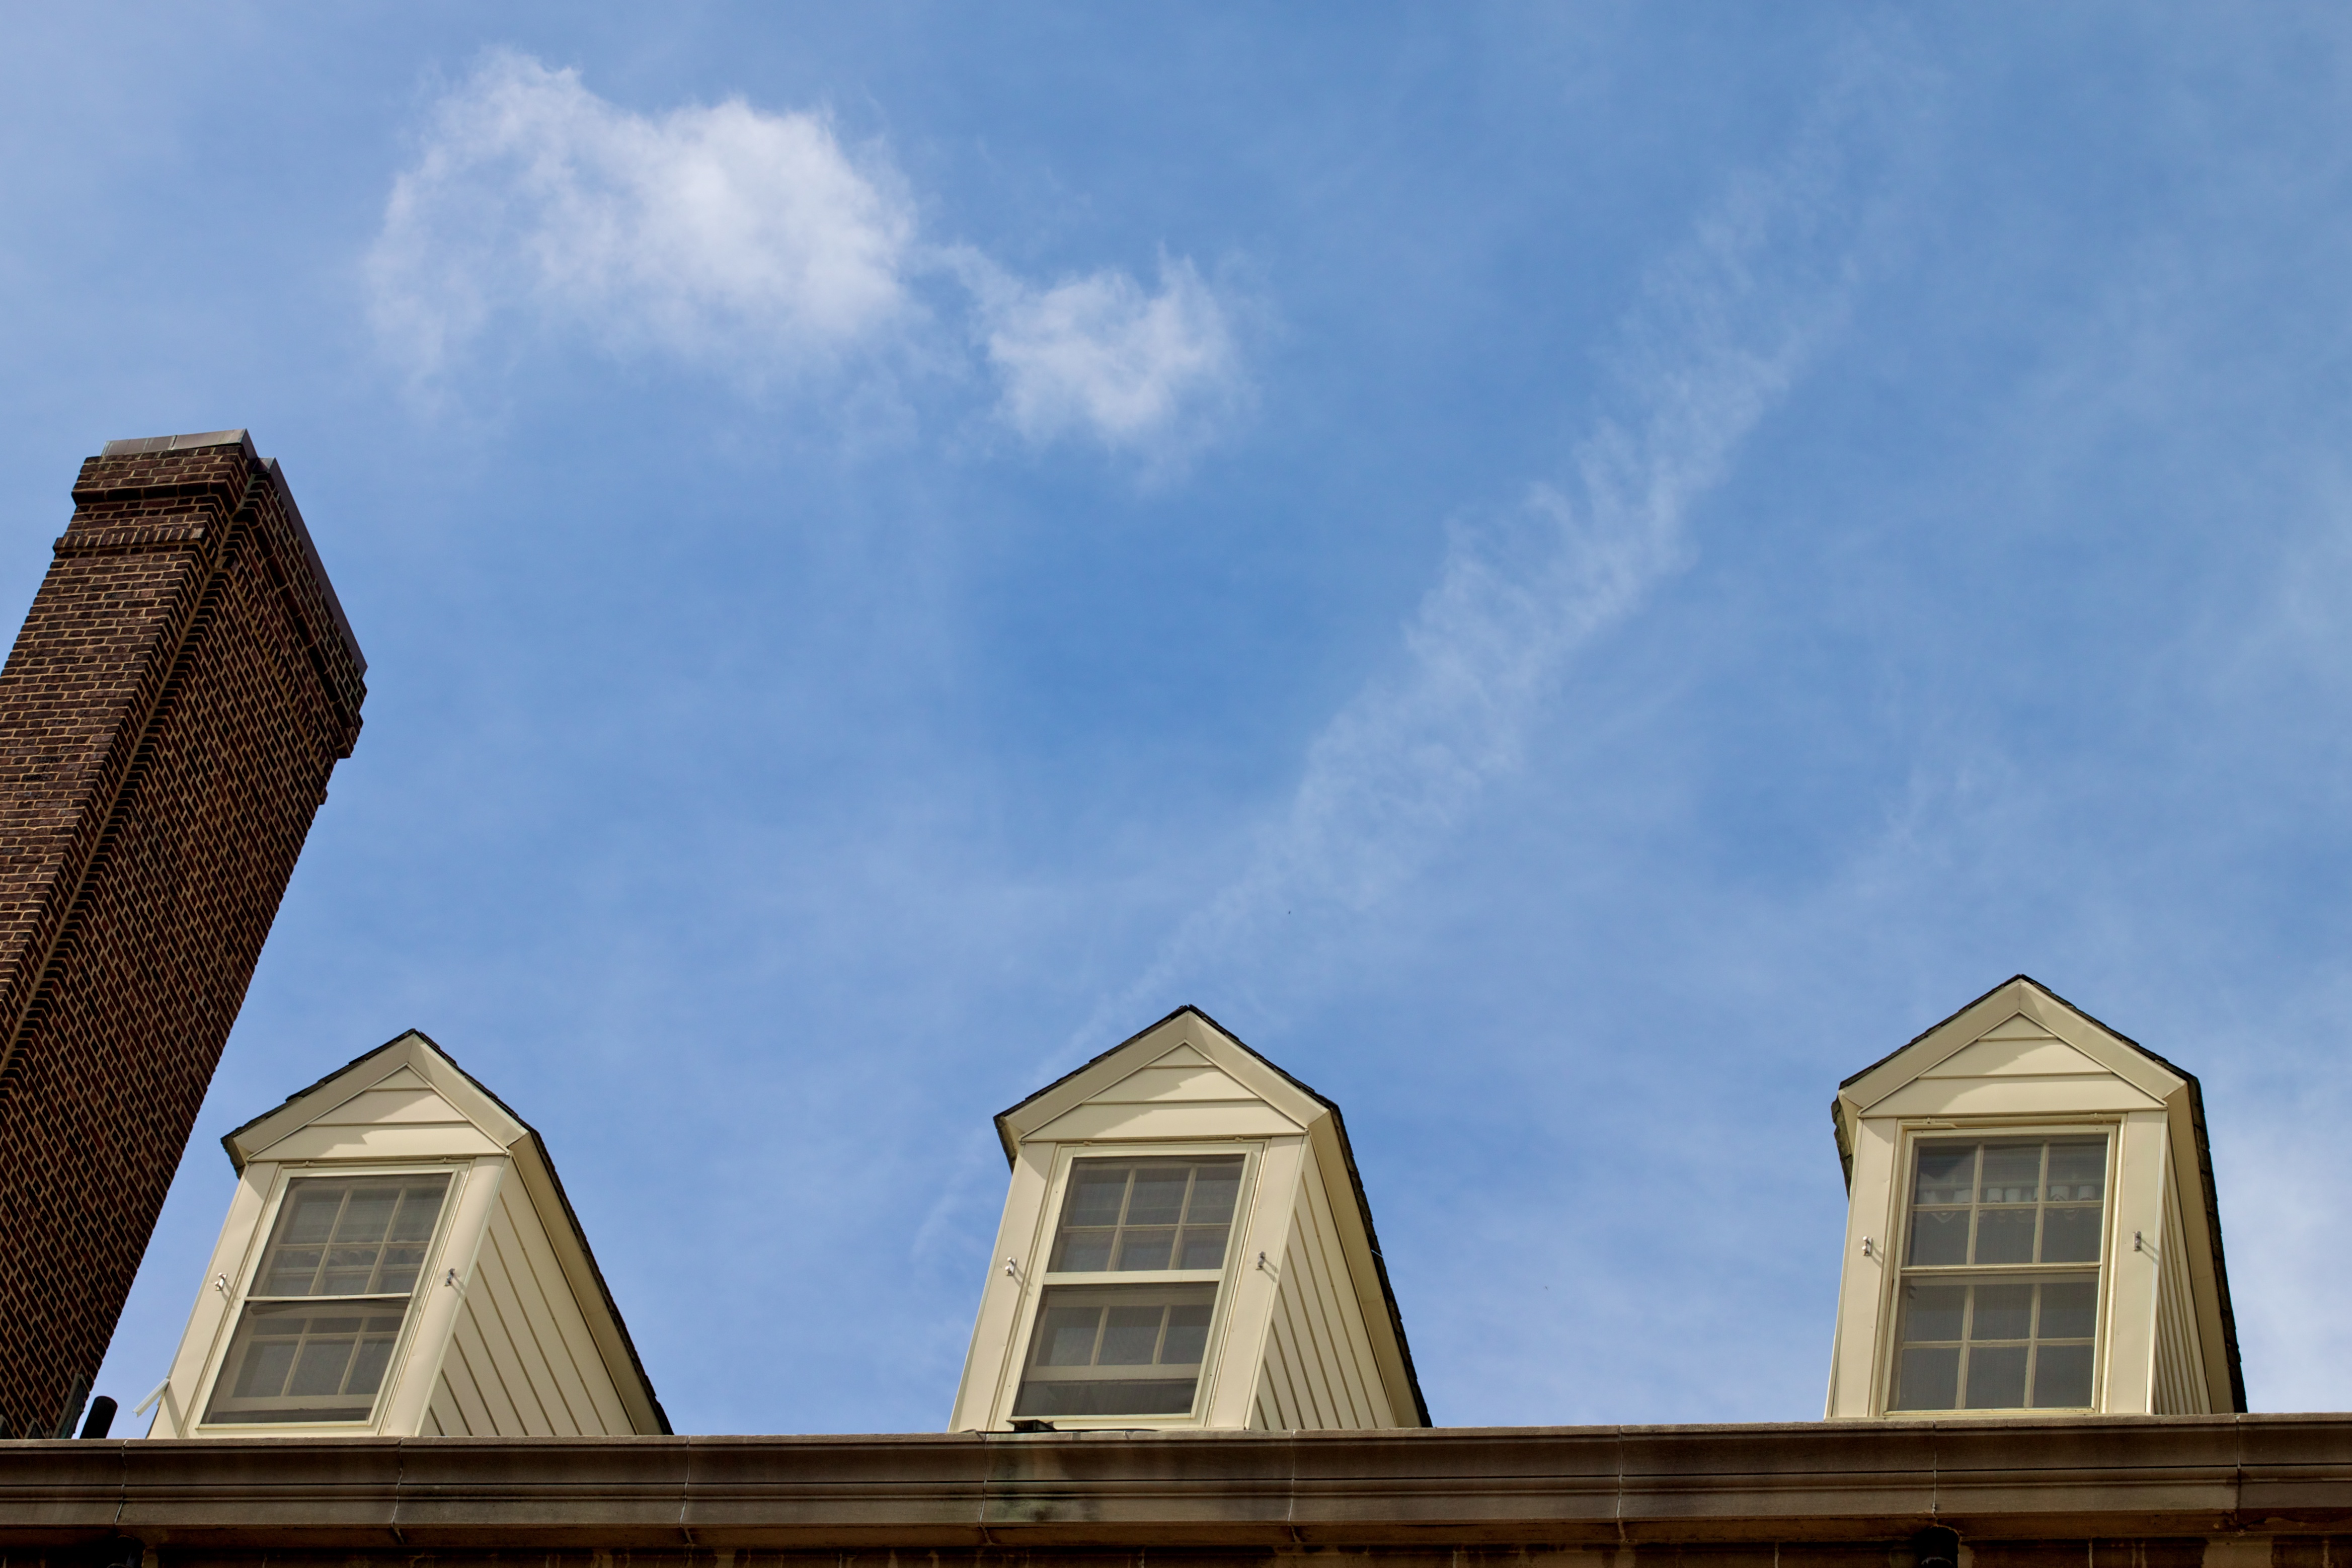
architecture, sky, house, roof, building, skyscraper, downtown, tower, landmark, facade, blue, church, steeple, odyssey, urban area